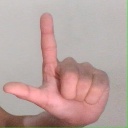
अक्षर: ल